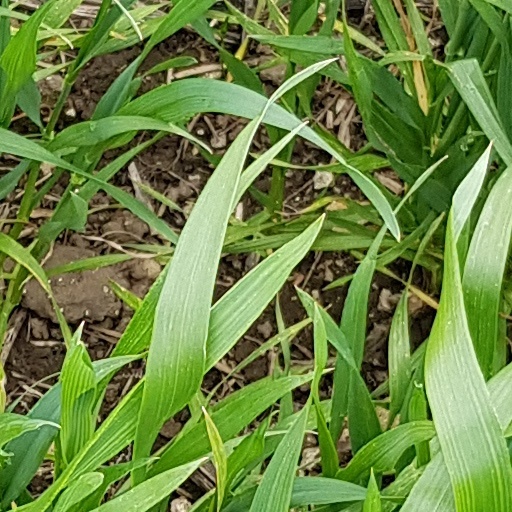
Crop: wheat